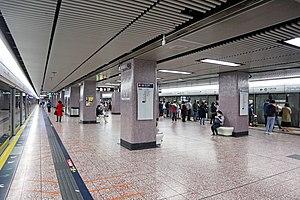
Prince Edward est une station située à Prince Edward au Nord de Mong Kok, Kowloon. Les murs de la station sont mauve pâle.